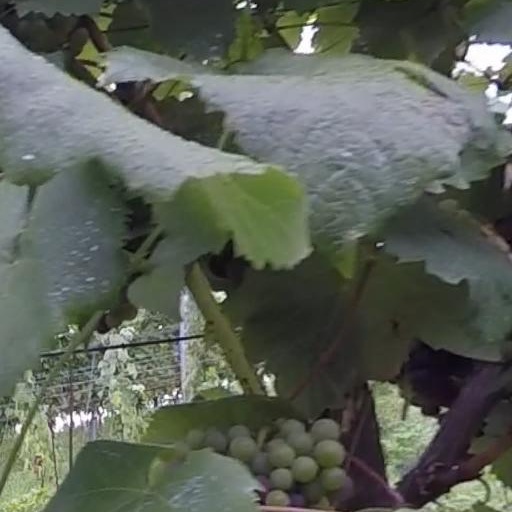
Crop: grape